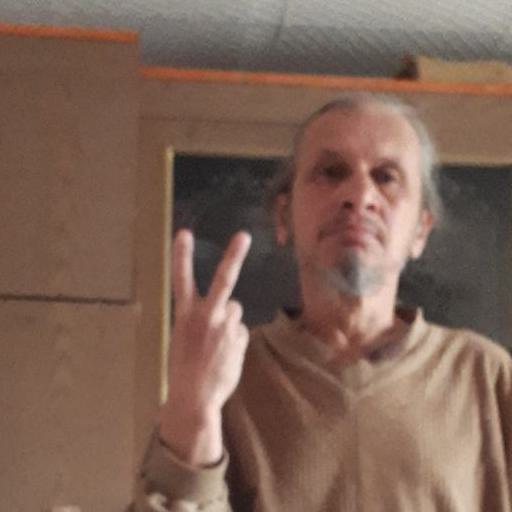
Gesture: peace_inverted